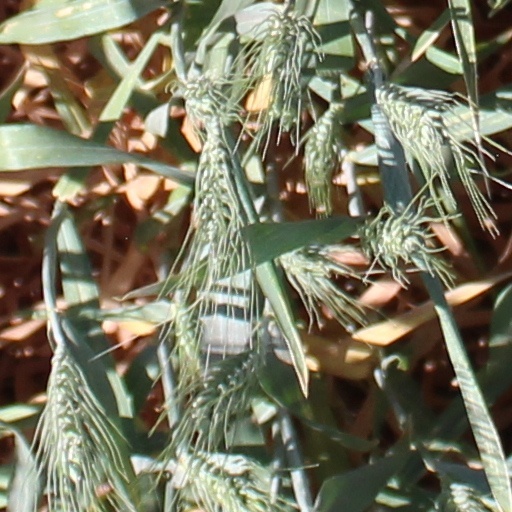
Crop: wheat